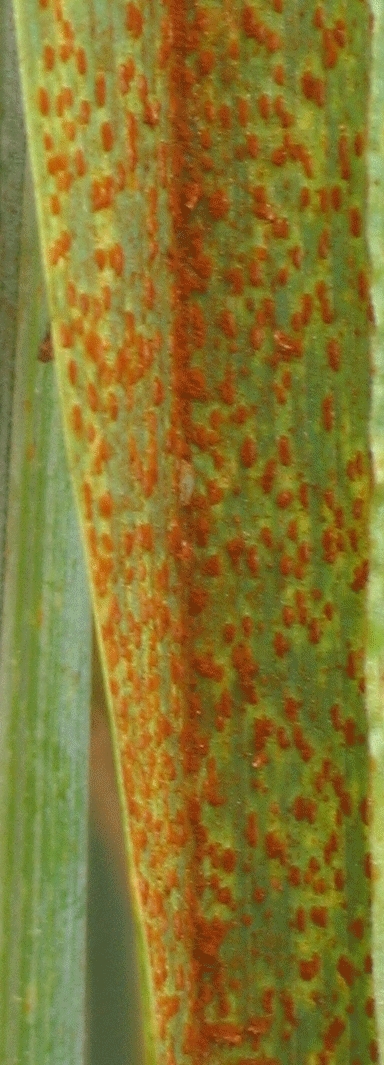
Label: Wheat___Brown_Rust